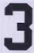
Number: 3